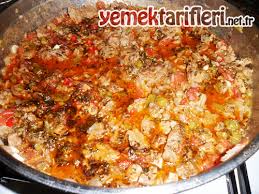
Yemek: et_sote